Rin Tin Tin

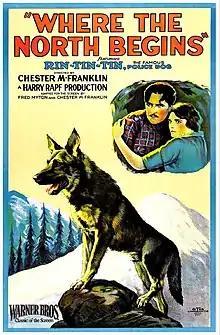
Poster for Rin Tin Tin's star debut, "Where the North Begins" (1923)

Duncan walked his dog up and down Poverty Row, talking to anyone in a position to put Rin Tin Tin in film, however modest the role. The dog's first break came when he was asked to replace a camera-shy wolf in "The Man from Hell's River" (1922) featuring Wallace Beery. The wolf was not performing properly for the director, but under the guidance of Duncan's voice commands, Rin Tin Tin was very easy to work with. When the film was completed, the dog was billed as "Rin Tan". Rin Tin Tin would be cast as a wolf or wolf-hybrid many times in his career because it was much more convenient for filmmakers to work with a trained dog. In another 1922 film titled "My Dad", Rin Tin Tin picked up a small part as a household dog. The credits read: "Rin Tin Tin – Played by himself".